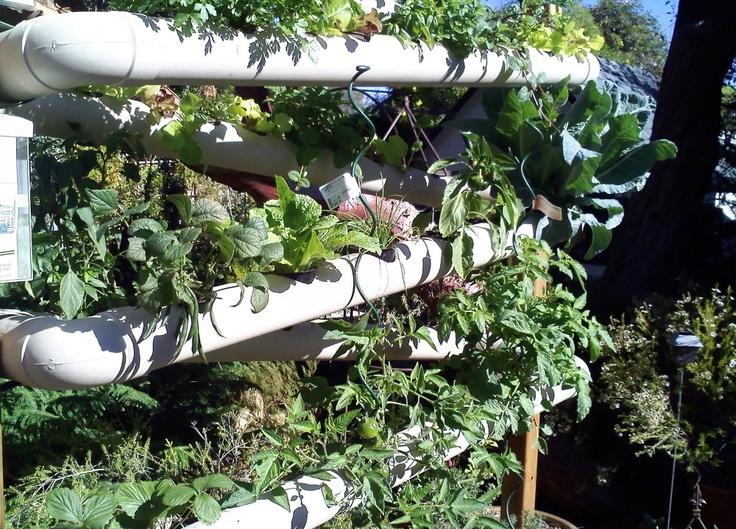
Mfumo wa kilimo cha maji bila ya udongo, unaotumia mabomba ya "PVC", yaliyopangwa kwa usawa na wima kama vyungu vya mimea. Mimea mbalimbali ikiwemo mboga za majani, na mimea mingine midogo inayokuwa ndani ya matundu yaliyochimbwa kwenye mabomba hayo, maji yenye virutubisho hupita ndani ya mabomba hayo yakisambaza mahitaji ya mimea bila udongo.